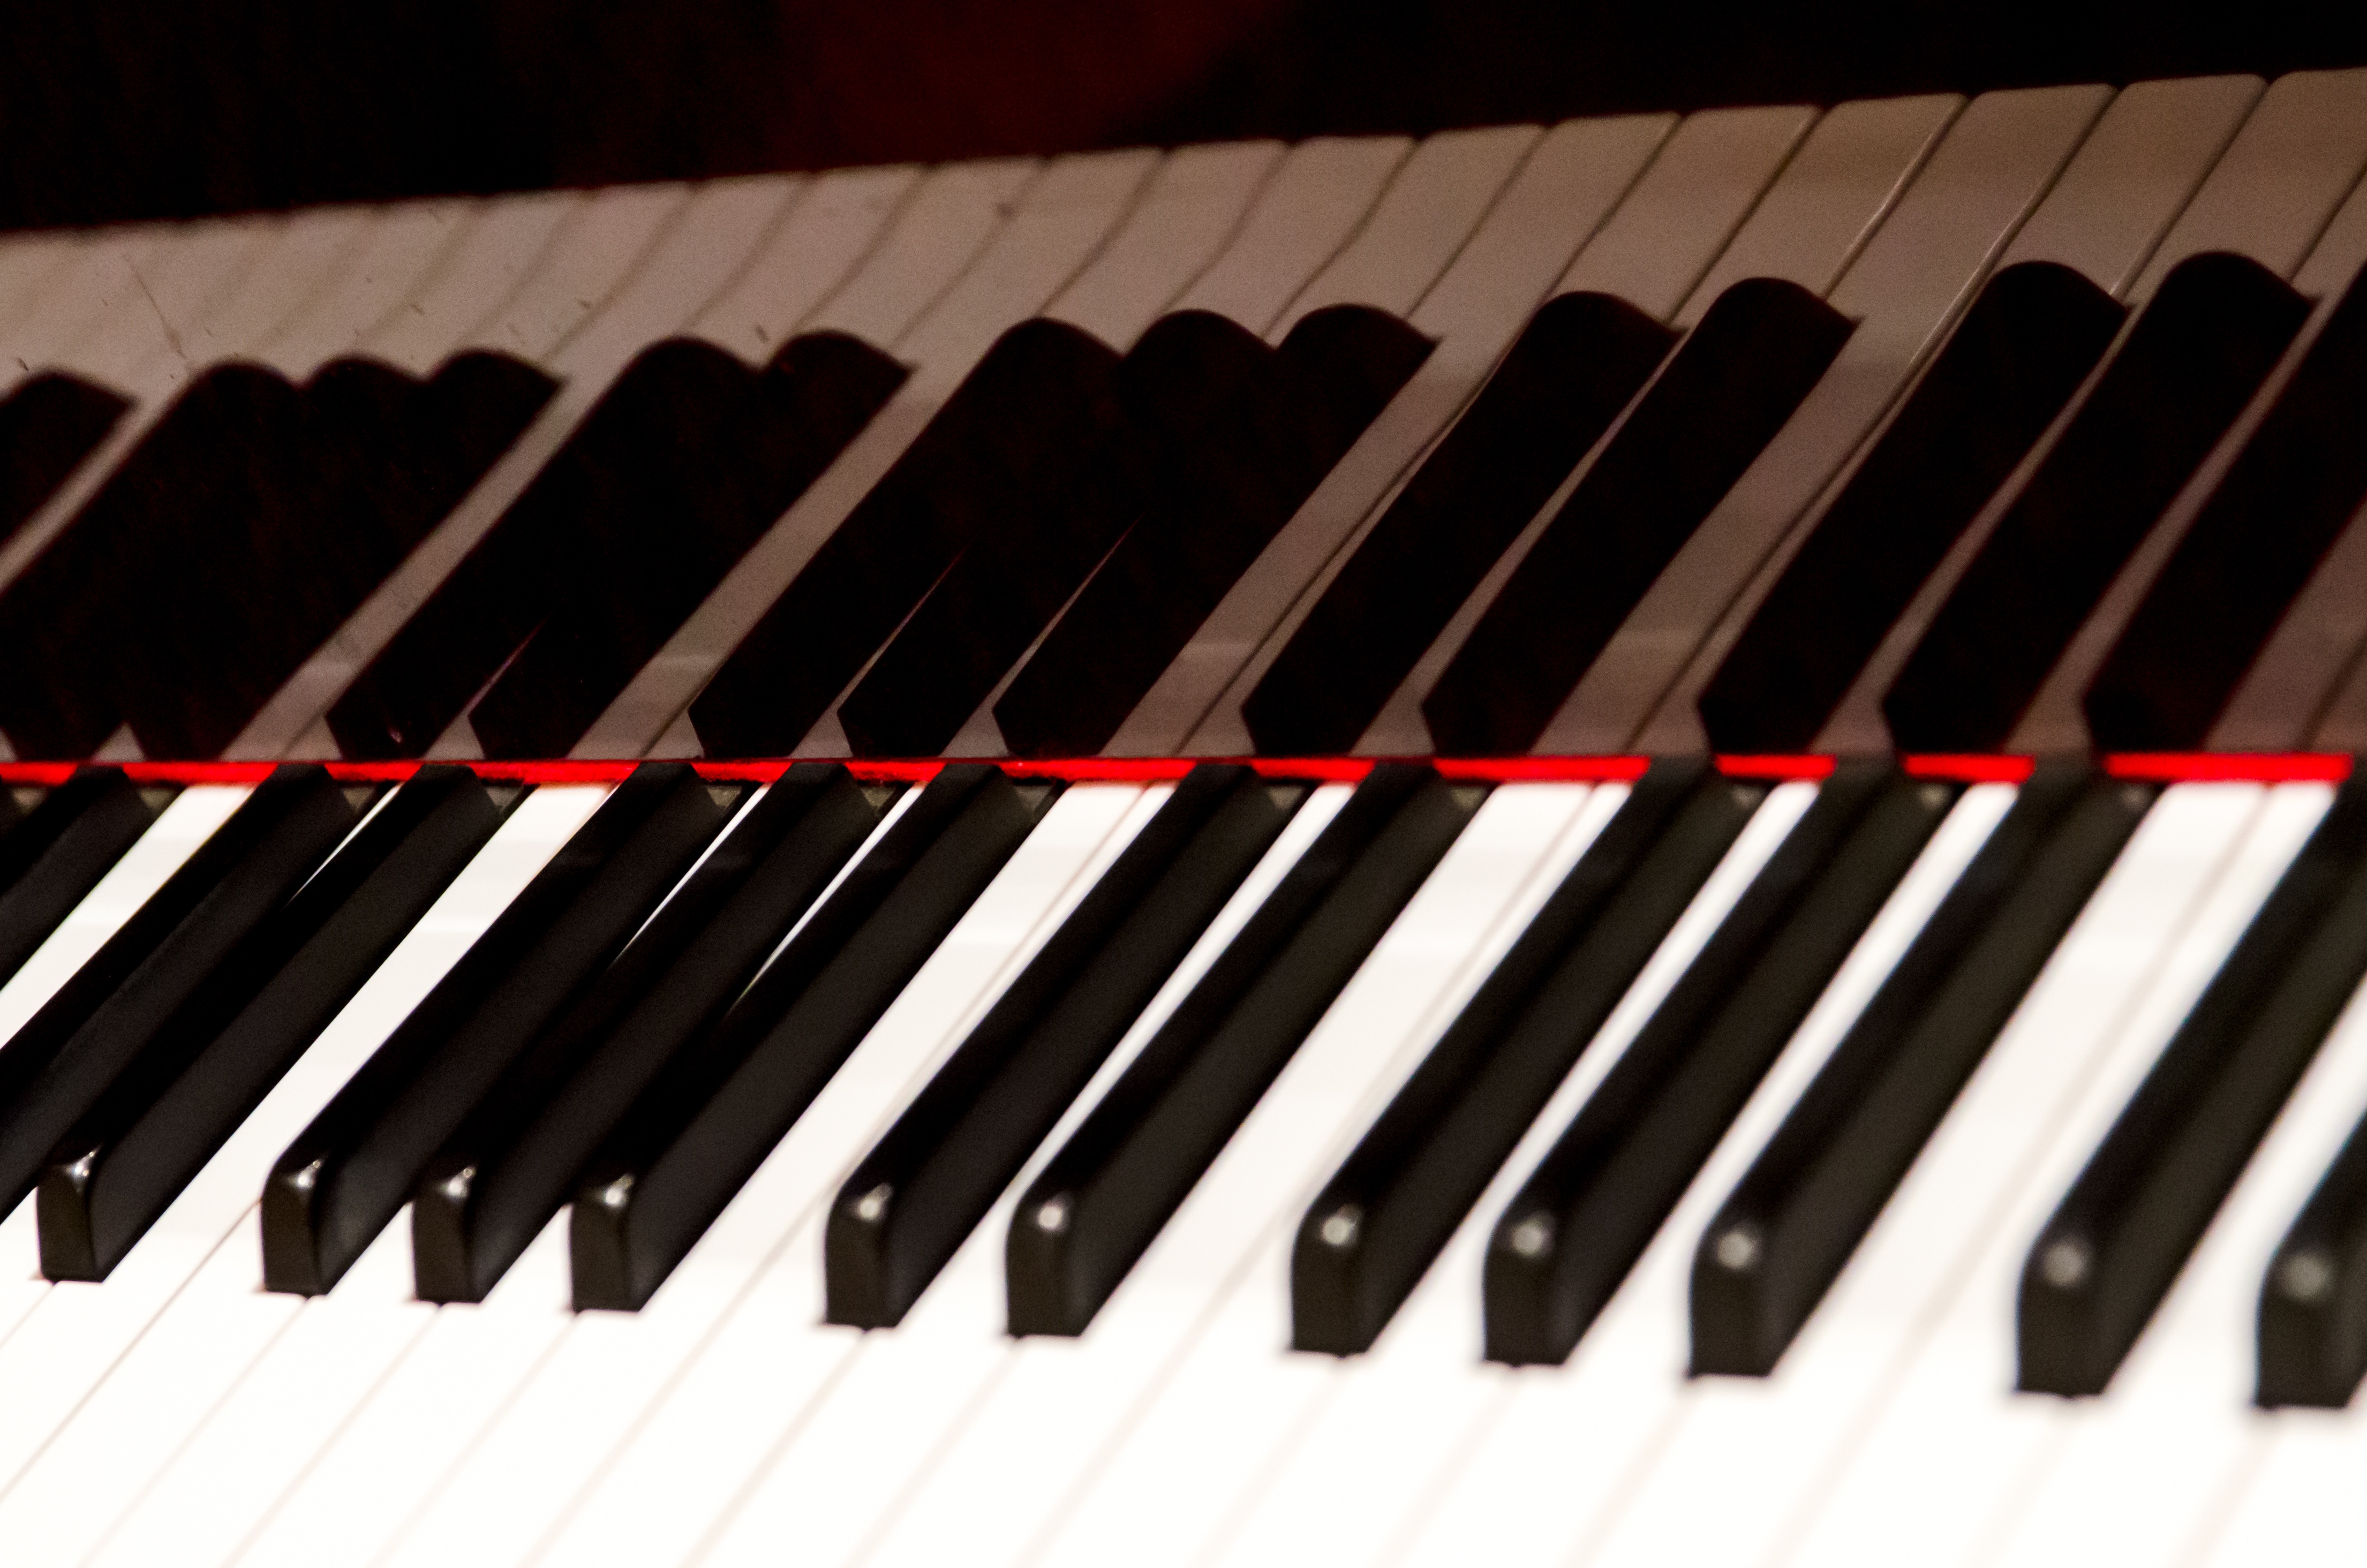
piano, musical instrument, digital piano, black and white, string instrument, player piano, keyboard, technology, electronic device, electric piano, fortepiano, close up, nord electro, electronic keyboard, electronic instrument, celesta, computer component, musical keyboard, music workstation